Mahadevi Varma

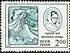
Honorary postal stamp released in 1991

In 1979, the Indian filmmaker Mrinal Sen produced a Bengali film on her memoir "Woh Chini Bhai," titled Neel Akasher Neechey. On 14 September 1991, the Postal Department of the Government of India issued a doubles stamp of 2 honouring her and Jaishankar Prasad.